Horrebow (crater)

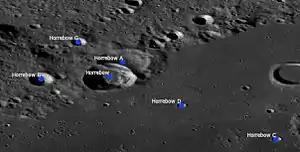
Horrebow and its satellite craters (LRO image from October 2010)

By convention these features are identified on lunar maps by placing the letter on the side of the crater midpoint that is closest to Horrebow.